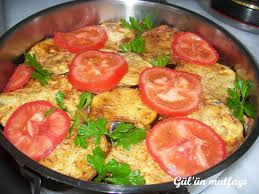
Yemek: karniyarik